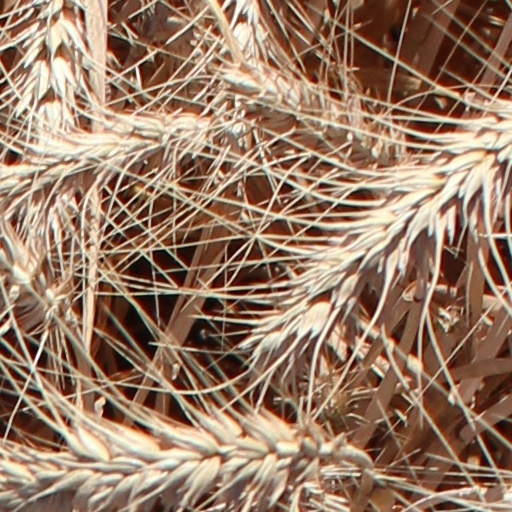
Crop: wheat